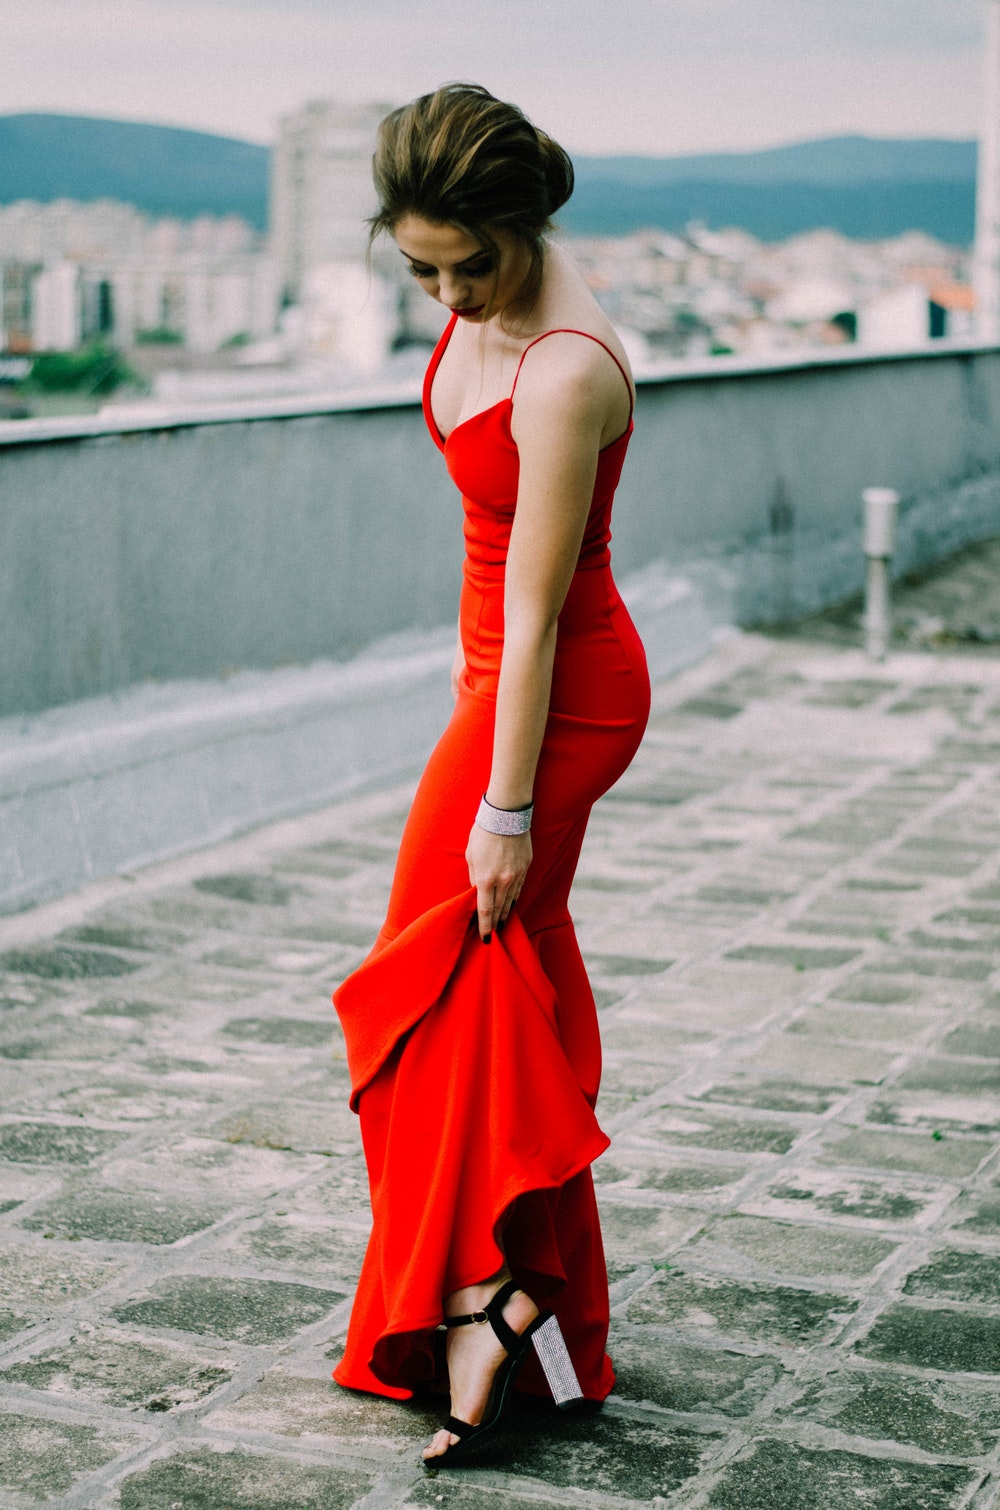
Gender: women